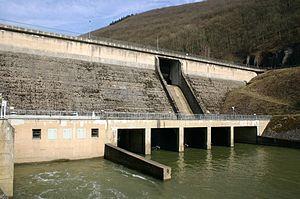
La centrale hydroélectrique de Vianden est une centrale hydroélectrique de pompage luxembourgeoise, sur le cours supérieur de la rivière Our, juste au nord de la ville de Vianden, chef-lieu du canton de Vianden au nord-est du Luxembourg, près de la frontière allemande.